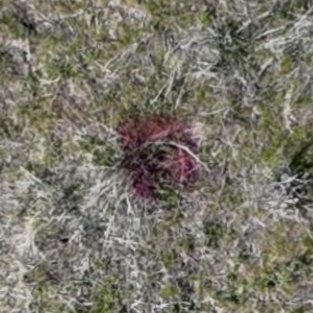
Month: may
Dye color: red
Dye concentration: high